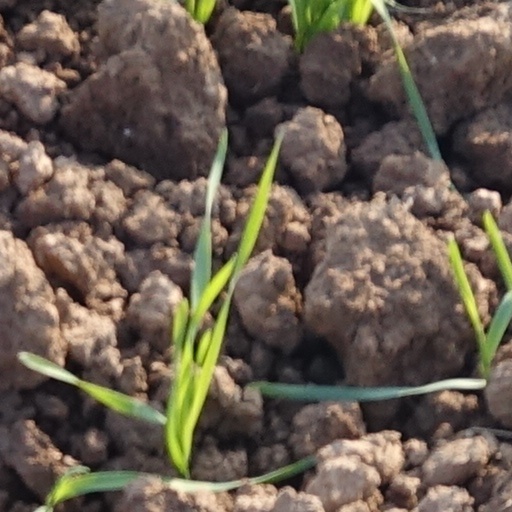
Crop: wheat